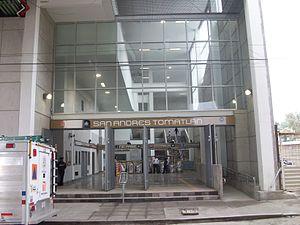
San Andrés Tomatlán est une station de la Ligne 12 du métro de Mexico, dans la délégation Iztapalapa.